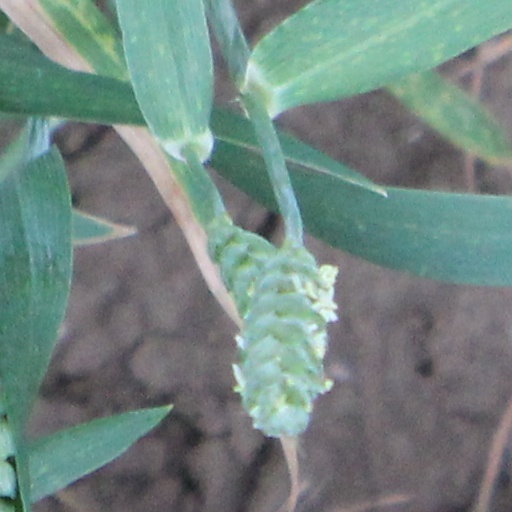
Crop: wheat